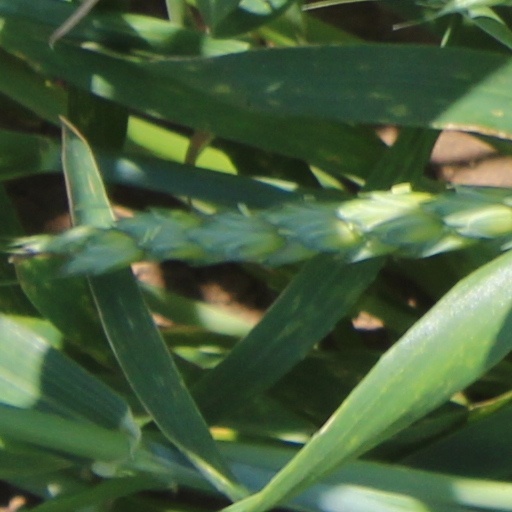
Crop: wheat